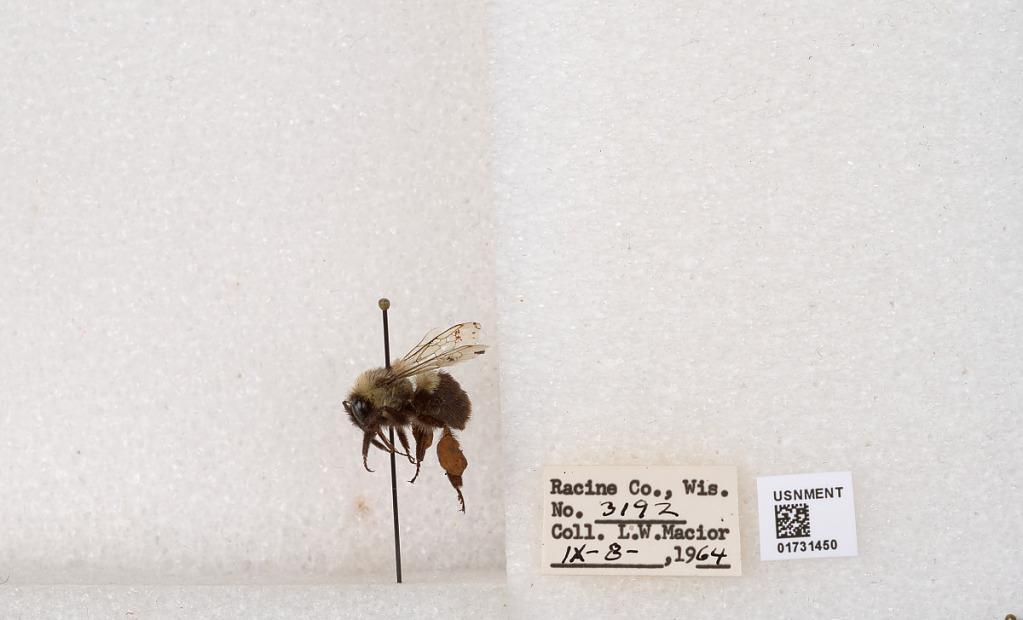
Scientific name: Bombus impatiens Cresson
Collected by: L. Macior
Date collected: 1964-9-8
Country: United States
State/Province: Wisconsin
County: Racine
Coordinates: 42.7299, -87.8123